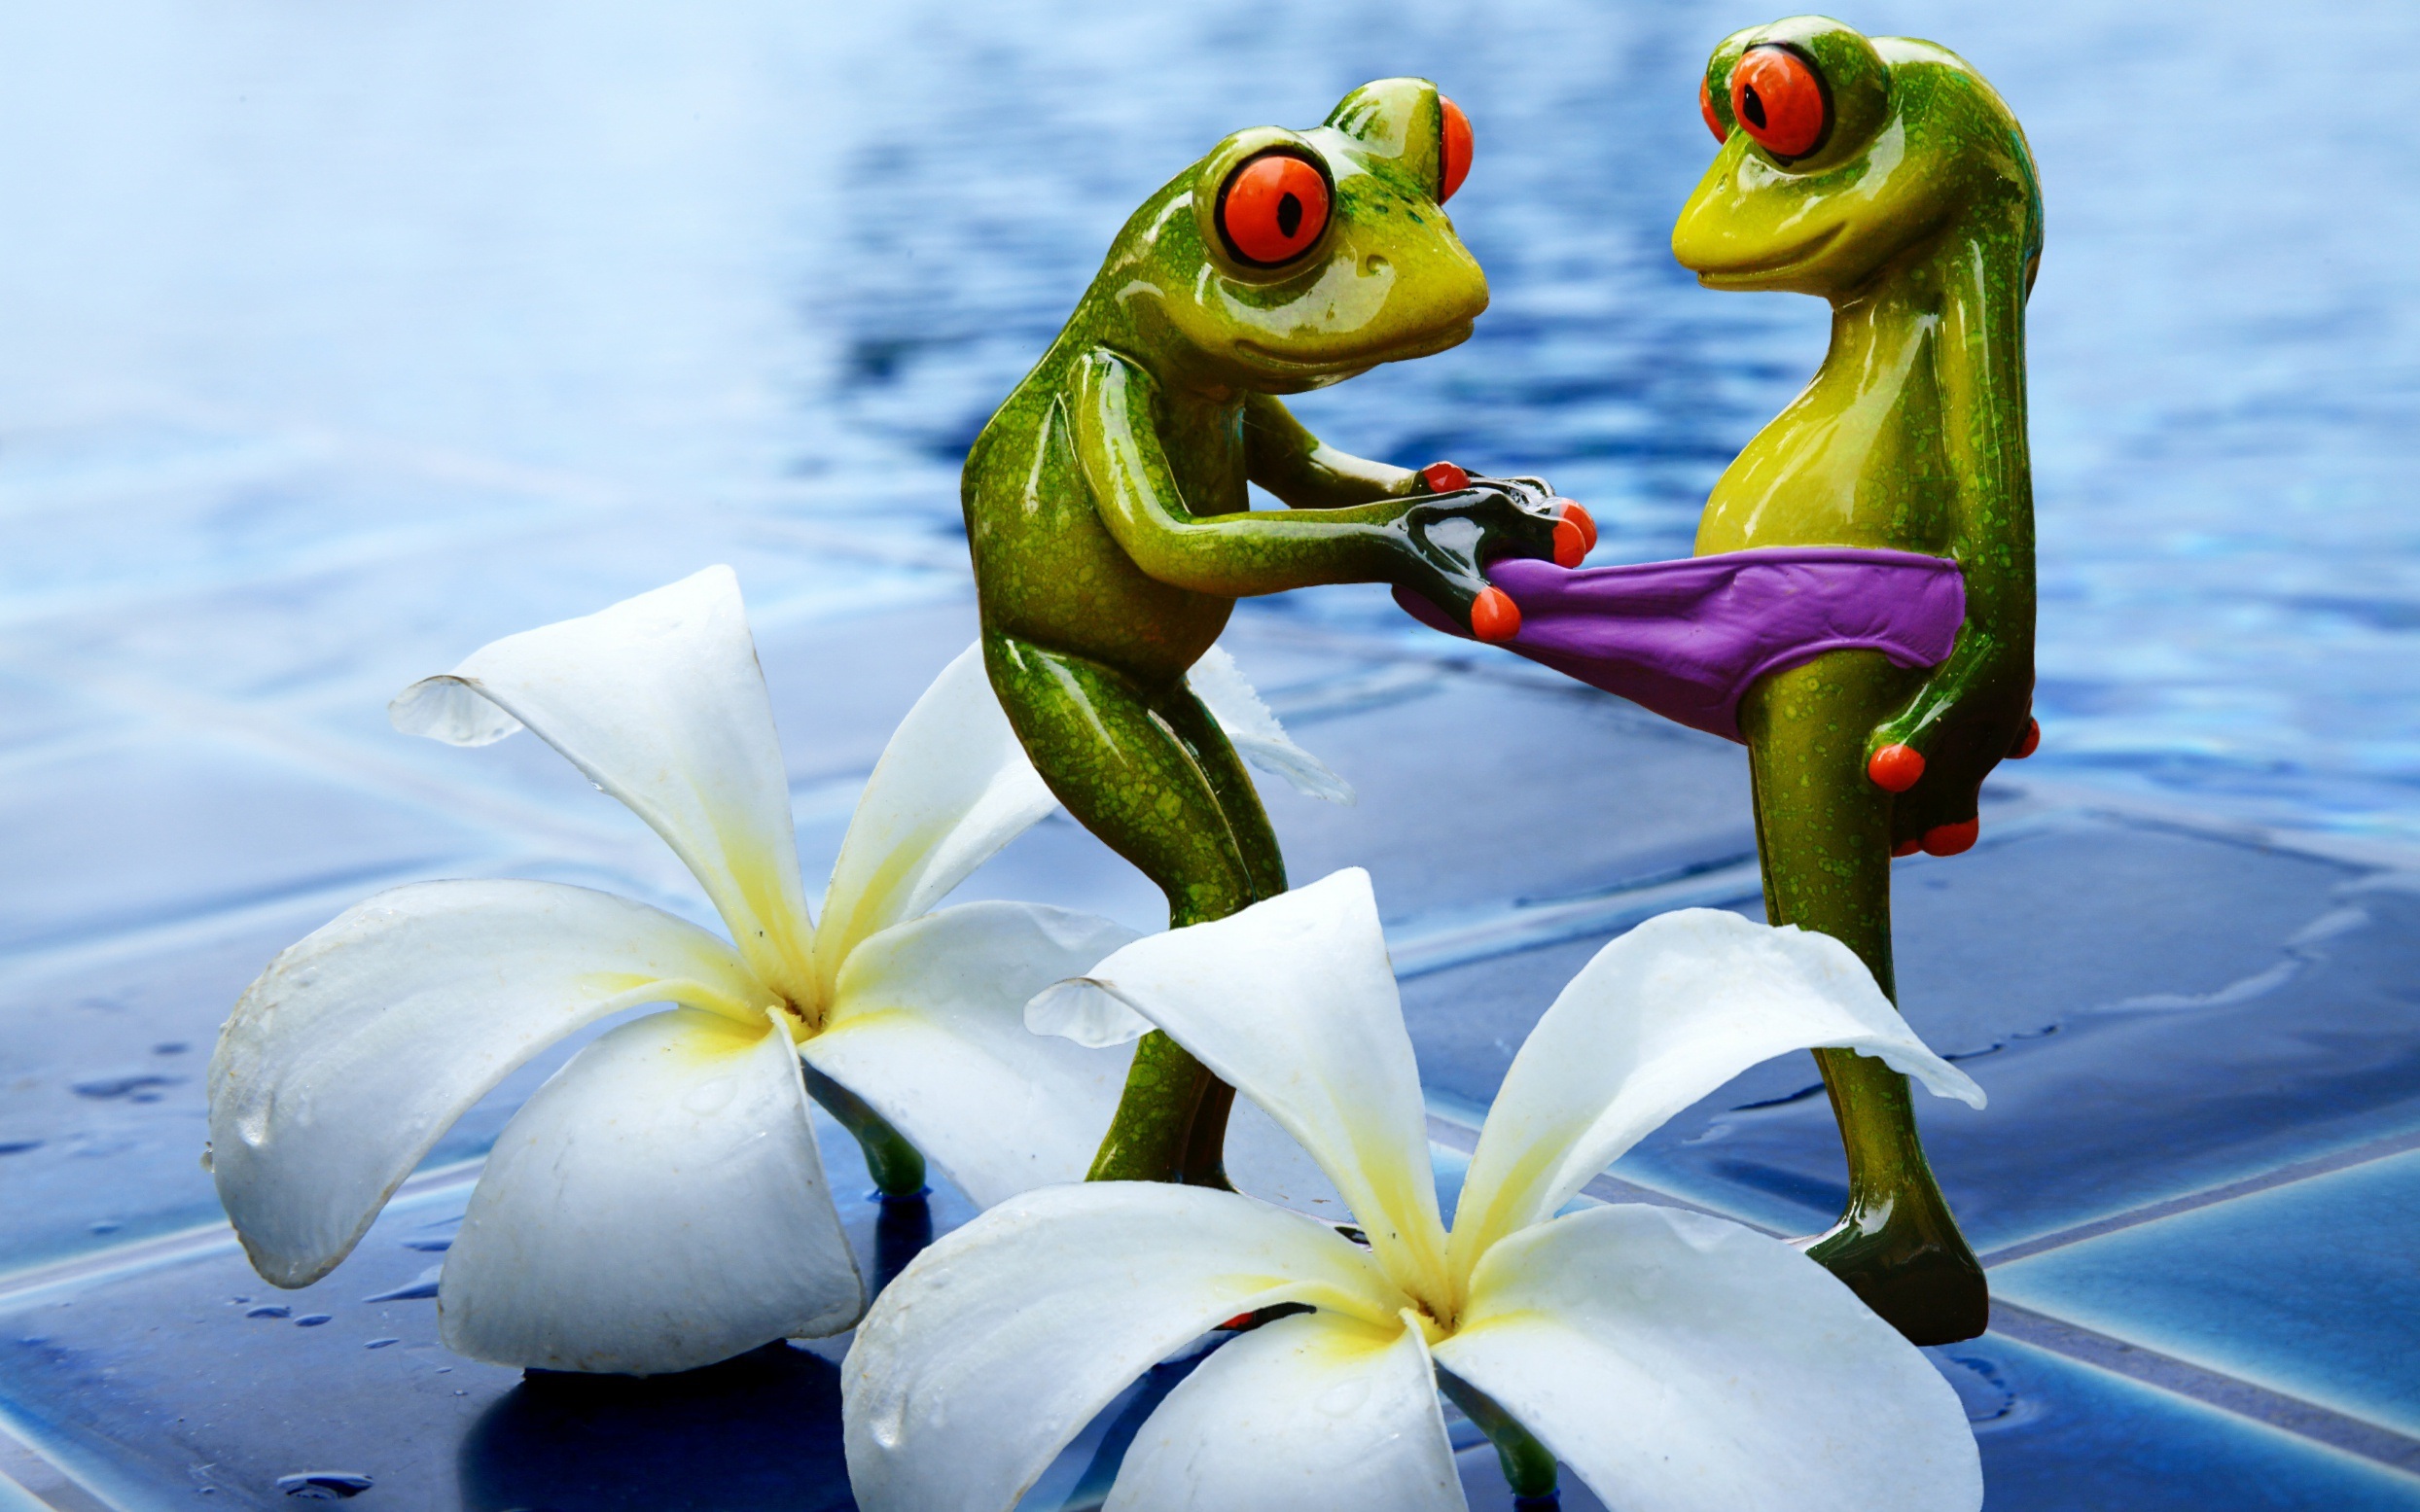
flower, cute, decoration, swimming pool, frog, amphibian, laugh, deco, curiosity, fun, figure, look, funny, figures, curious, frogs, underpants